Chichagof Island

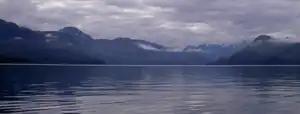
Idaho Inlet into Chichagof Island in August 2011.

The communities of Hoonah, Pelican, Tenakee Springs, and Elfin Cove are all located on the northern half of Chichagof Island, in the Hoonah-Angoon Census Area. The island's southern half comprises the northern part of the City and Borough of Sitka. Only eight persons were counted in this portion of Sitka at the 2000 census. The primary economic sources for all these communities come from either Chichagof Island or the waters and fjords surrounding it. Commercial fishing, guided hunting trips, charter fishing and logging are all vital economic facets of the local economies.